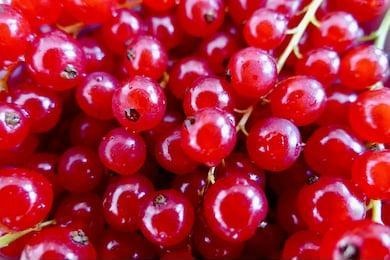
Label: redcurrant